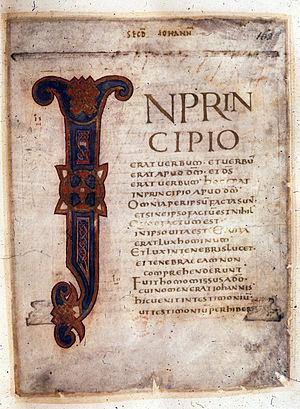
Les dix-huit premiers versets de l'Évangile selon Jean sont traditionnellement appelés le Prologue, bien que ce mot ne se trouve pas dans le texte. Celui-ci, écrit en grec, comme l'ensemble du Nouveau Testament, constitue une sorte de méditation sur la personne de Jésus-Christ, depuis la création du monde jusqu'à son Incarnation. Le texte anime toute la mystique chrétienne et nourrit encore aujourd'hui la prière de beaucoup. Sa traduction, son interprétation, voire son attribution, sont toujours l'objet de débats scientifiques et doctrinaux.
Origène est le père de l'exégèse biblique. Théologien de la période patristique, il est né à Alexandrie v. 185 et mort à Tyr v. 253.
L’Évangile selon Jean est le dernier des quatre Évangiles canoniques du Nouveau Testament. La tradition chrétienne l'a attribué à l'un des disciples de Jésus, l'apôtre Jean, fils de Zébédée.